Rodney Linderman

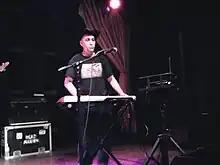
Linderman performing with The Dead Milkmen in 2010

Shortly before the Dead Milkmen disbanded, Linderman founded the group Burn Witch Burn with his wife Vienna and four other musicians. The group blended American roots music with Celtic folk, Pogues-styled punk and gothic leanings. They released a demo tape, one CD-EP and one full-length album before breaking up in 2001.